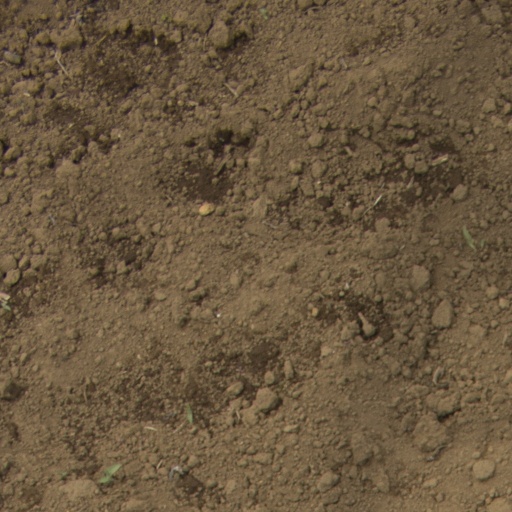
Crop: Jerusalem artichoke